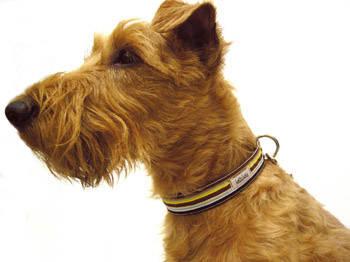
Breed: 207-n000036-Irish_terrier